Western disturbance

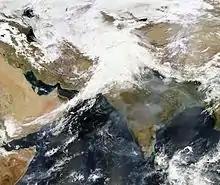
A strong western disturbance affecting the northern parts of the Indian subcontinent in February 2013. Such disturbances bring substantial amount of rainfall and are a threat to lives and property.

Western disturbances, specifically the ones in winter, bring moderate to heavy rain in low-lying areas and heavy snow to mountainous areas of the Indian Subcontinent. They are the cause of most winter and post-monsoon season rainfall across Pakistan and northwest India. Precipitation during the winter season has great importance in agriculture, particularly for the rabi crops. Wheat among them is one of the most important crops, which helps to meet India's food security. An average of four to five western disturbances form during the winter season. The rainfall distribution and amount varies with every western disturbance.